Thililua

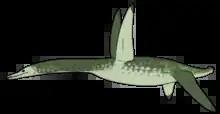
Life restoration

The type specimen of "T. longicollis", which was described in 2003, consists of an almost complete skull and lower jaw, articulated with 37 vertebrae. Of these vertebrae, 30 were cervical (neck) vertebrae, which is an unusually high number compared to other Polycotylids, such as "Dolichorhynchops", which had only 19 neck vertebrae, and "Polycotylus", which had 26. It is believed to be an adult specimen, since some of the cranial sutures are very difficult to distinguish. Using comparisons with the head and neck length to body length ratio of a related genus, "Dolichorhynchops", the estimated total length of "Thililua" was 5.5 to 6 metres.